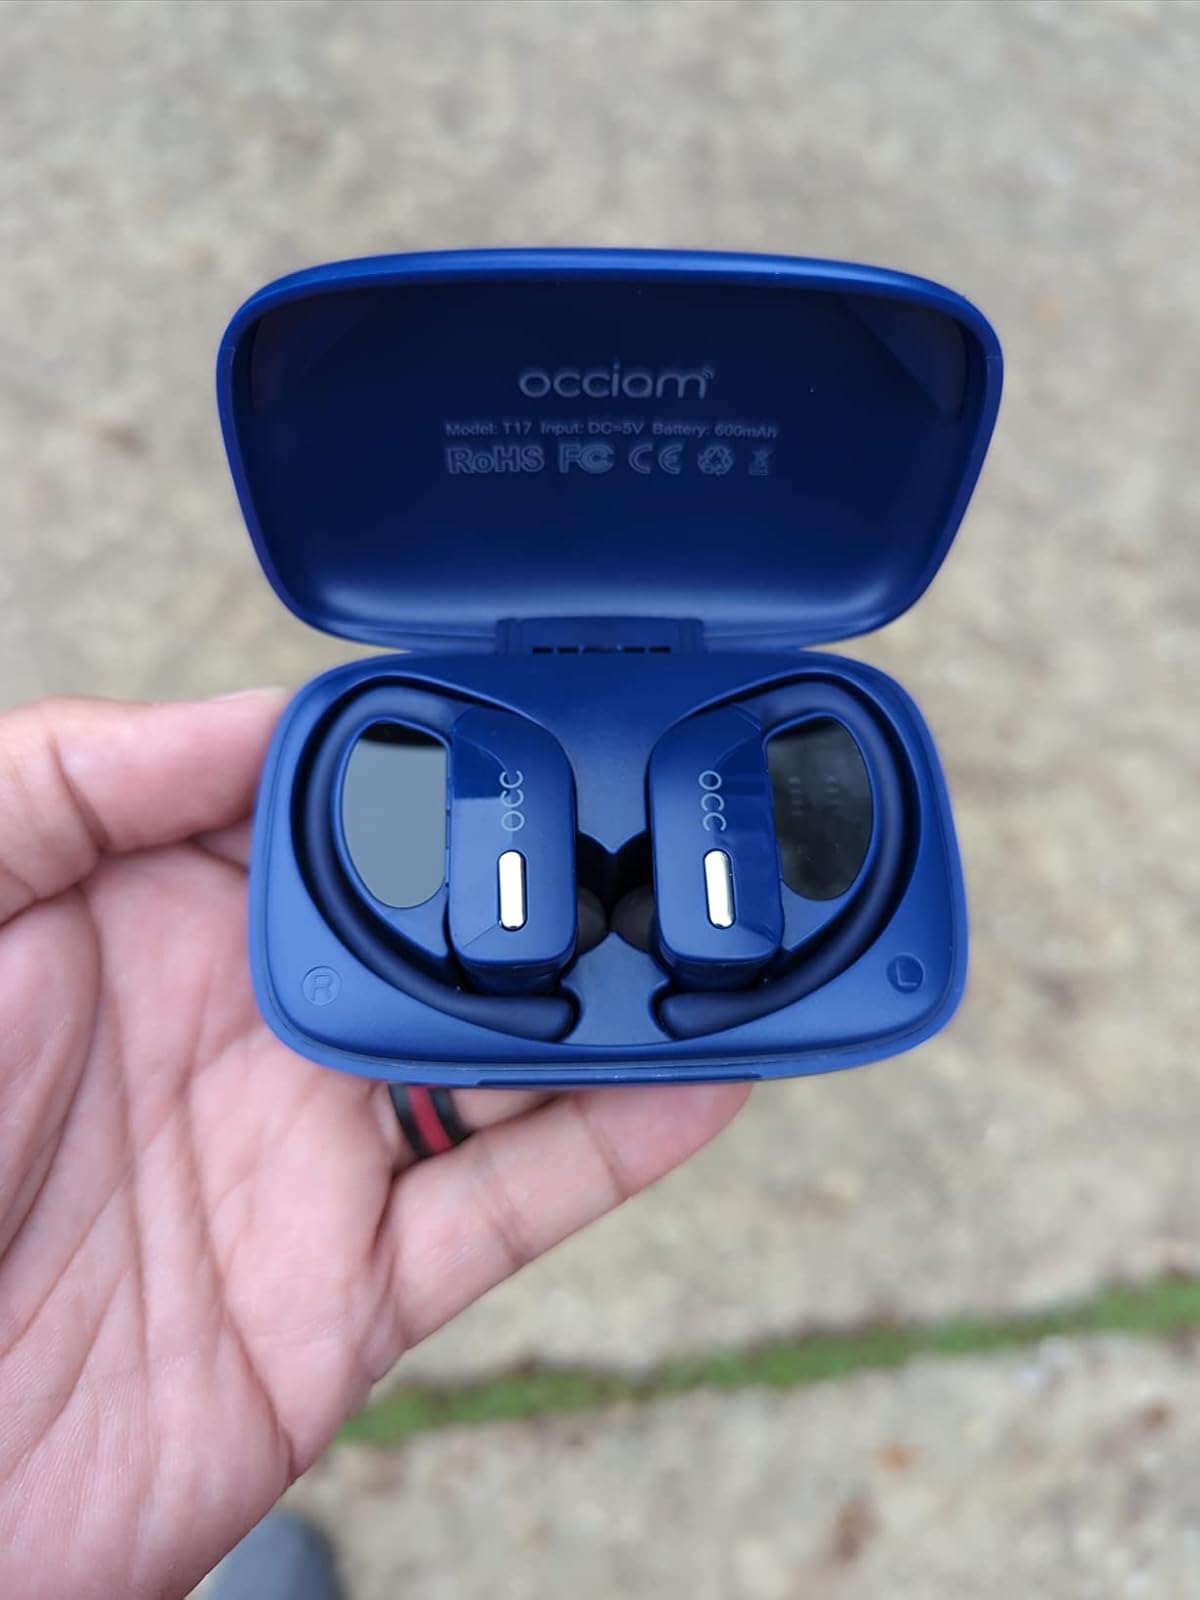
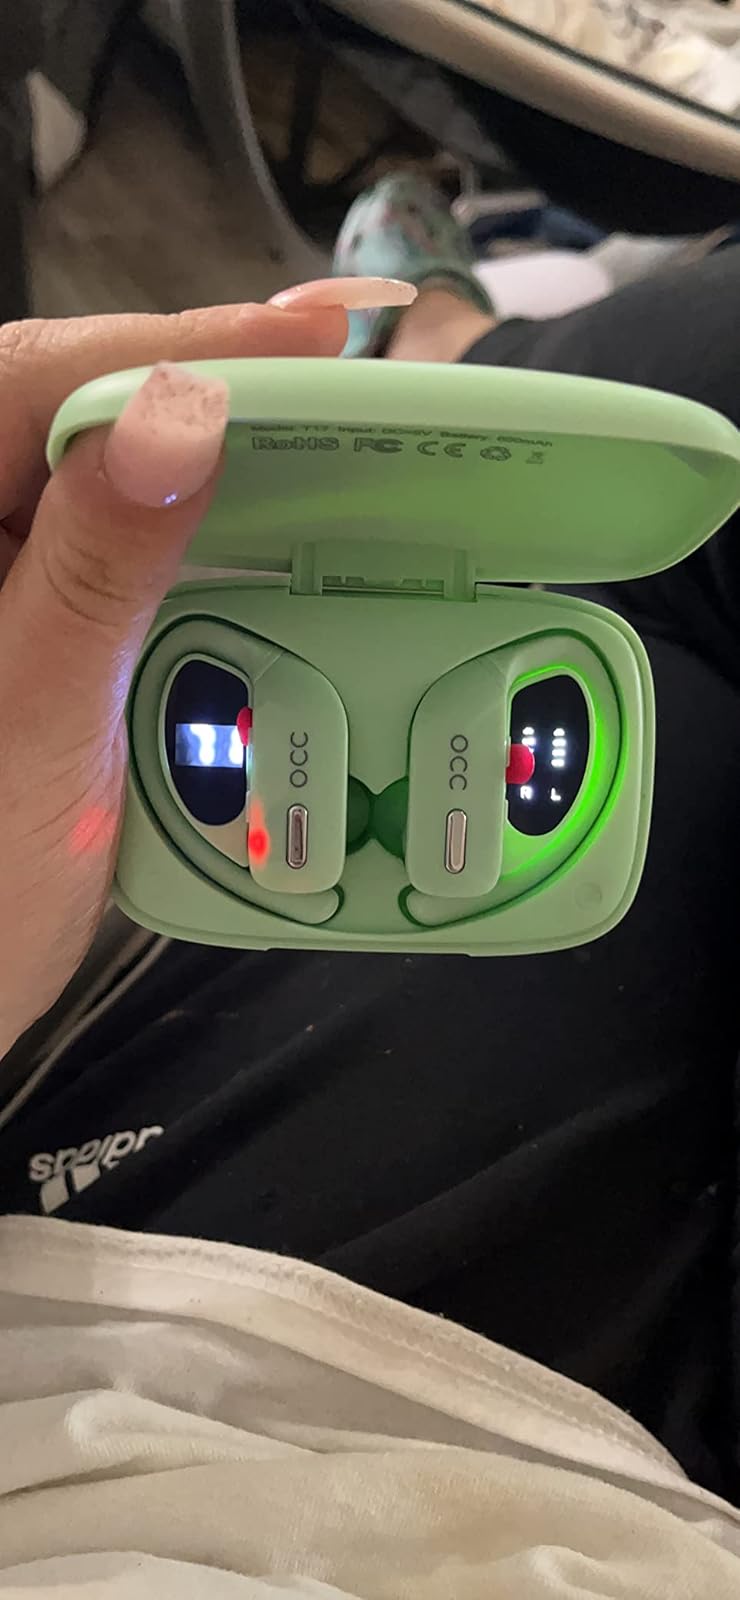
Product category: earbuds
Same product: no